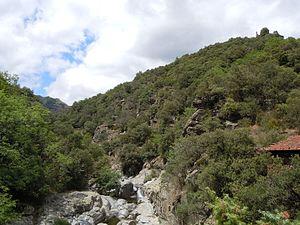
La Thines - Ardèche - France - Au pont de Gournier.
La Thines est une rivière du département français de l'Ardèche, affluent du Chassezac.
La vallée de la Thines est une vallée creusée par la rivière Thines, affluent du Chassezac, administrativement située sur la commune de Malarce-sur-la-Thines, dans le département de l'Ardèche et la région Rhône-Alpes.